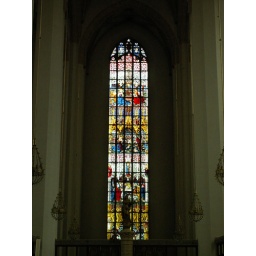
Stained glass window in Frauenkirche.